Silius Titus

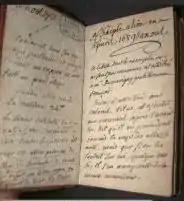
Photo of the French edition of Killing No Murder

Titus began his political aspirations by writing a pamphlet titled "Killing No Murder" in 1657 during The Protectorate period of the English Interregnum era of English history. The pamphlet advocated the assassination of Oliver Cromwell. Due to the danger involved in writing such a politically charged opinion against the Protector, "Killing No Murder" was published under the pseudonym 'William Allen'.